Question: Why is it so bright?
Tambaya: Me yasa wurin yayi haske?
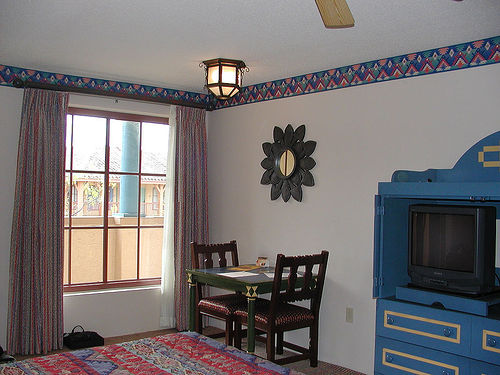
Answer: Sunlight.
Amsa: Hasken rana.